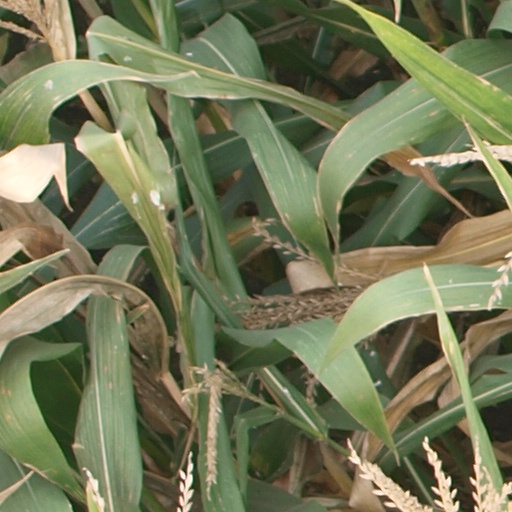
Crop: maize; corn